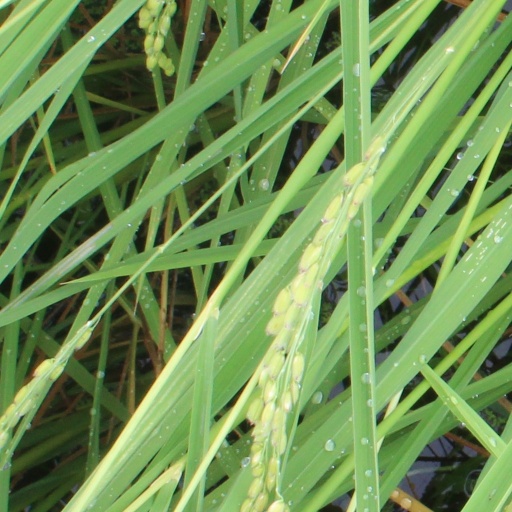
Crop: rice